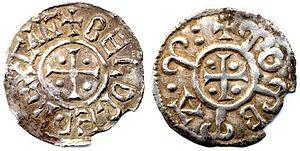
Baldred est roi de Kent dans les années 820. C'est le dernier souverain du royaume de Kent avant son annexion par le Wessex.
Le Kent est un royaume anglo-saxon fondé au Vᵉ siècle par les Jutes dans le Sud-Est de l'Angleterre. Il correspond approximativement au territoire occupé par le peuple celtique des Cantiaci avant la conquête romaine, et à l'actuel comté de Kent. C'est le premier royaume anglo-saxon converti au christianisme, et il atteint son apogée au début du VIIᵉ siècle sous le roi Æthelberht. Sa puissance décline par la suite, et il finit par être soumis par la Mercie dans le courant du VIIIᵉ siècle. Il est définitivement rattaché au Wessex vers le milieu du IXᵉ siècle.
La liste des rois du Kent réunit les souverains du royaume anglo-saxon de Kent, de ses fondateurs légendaires, les frères Hengist et Horsa, qui auraient vécu au milieu du Vᵉ siècle, jusqu'à son annexion au royaume de Wessex, au début du IXᵉ siècle.